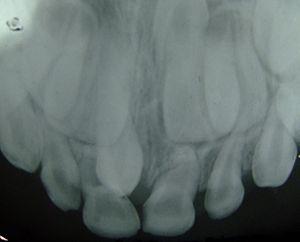
L'hyperdontie est une condition médicale dans laquelle un excès du nombre des dents est diagnostiqué. Le terme ne doit pas être confondu avec l'hypodontie, qui désigne l'absence d'une ou plusieurs dents selon les conditions, qu'elles soient héréditaires ou maladives.